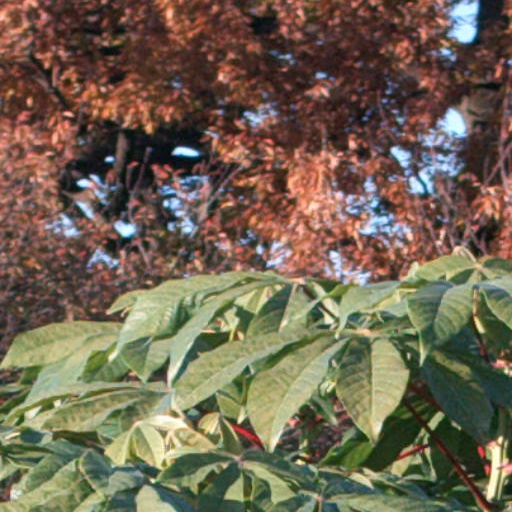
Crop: cassava